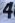
Number: 4